Honda Accord

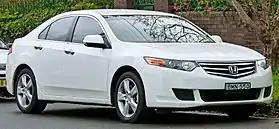
Eighth generation Accord (Japan, Europe and Australasia)

As part of the tie-up with the Rover Group the European Accord spawned Rover's replacement for the Austin Montego in 1993. Called the 600, the car shared its platform with the European Accord and, with the exception of the front doors, lower rear doors, and windscreen, sported unique styling which dispensed with the rear quarter windows. The interior design of the 600 was very similar to the Accord's however, while the dashboard design was identical.